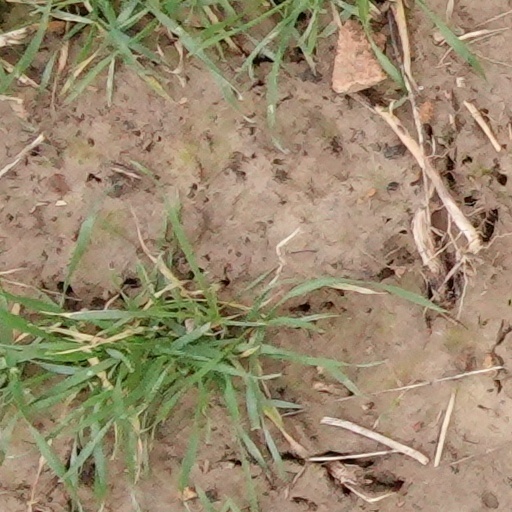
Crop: wheat